Fair Lawn (Cold Spring, New York)

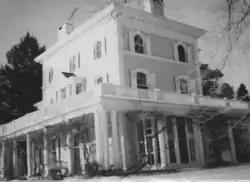
West elevation, 1982

Fair Lawn is a house located off NY 9D just south of Cold Spring, New York, United States. It was designed by the painter Thomas Prichard Rossiter, who moved into it for the last decade of his life.